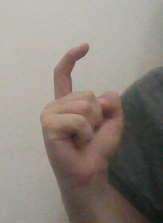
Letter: ra